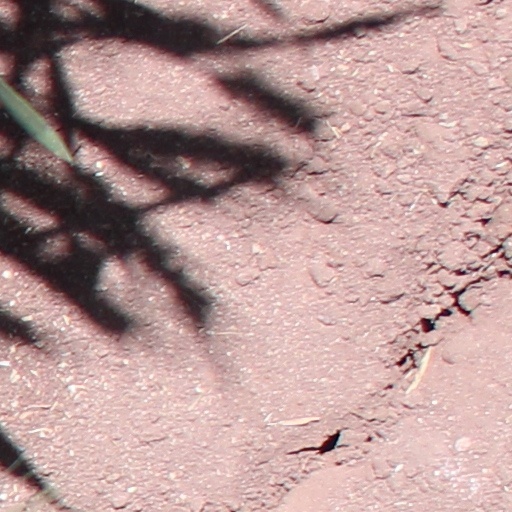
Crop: wheat